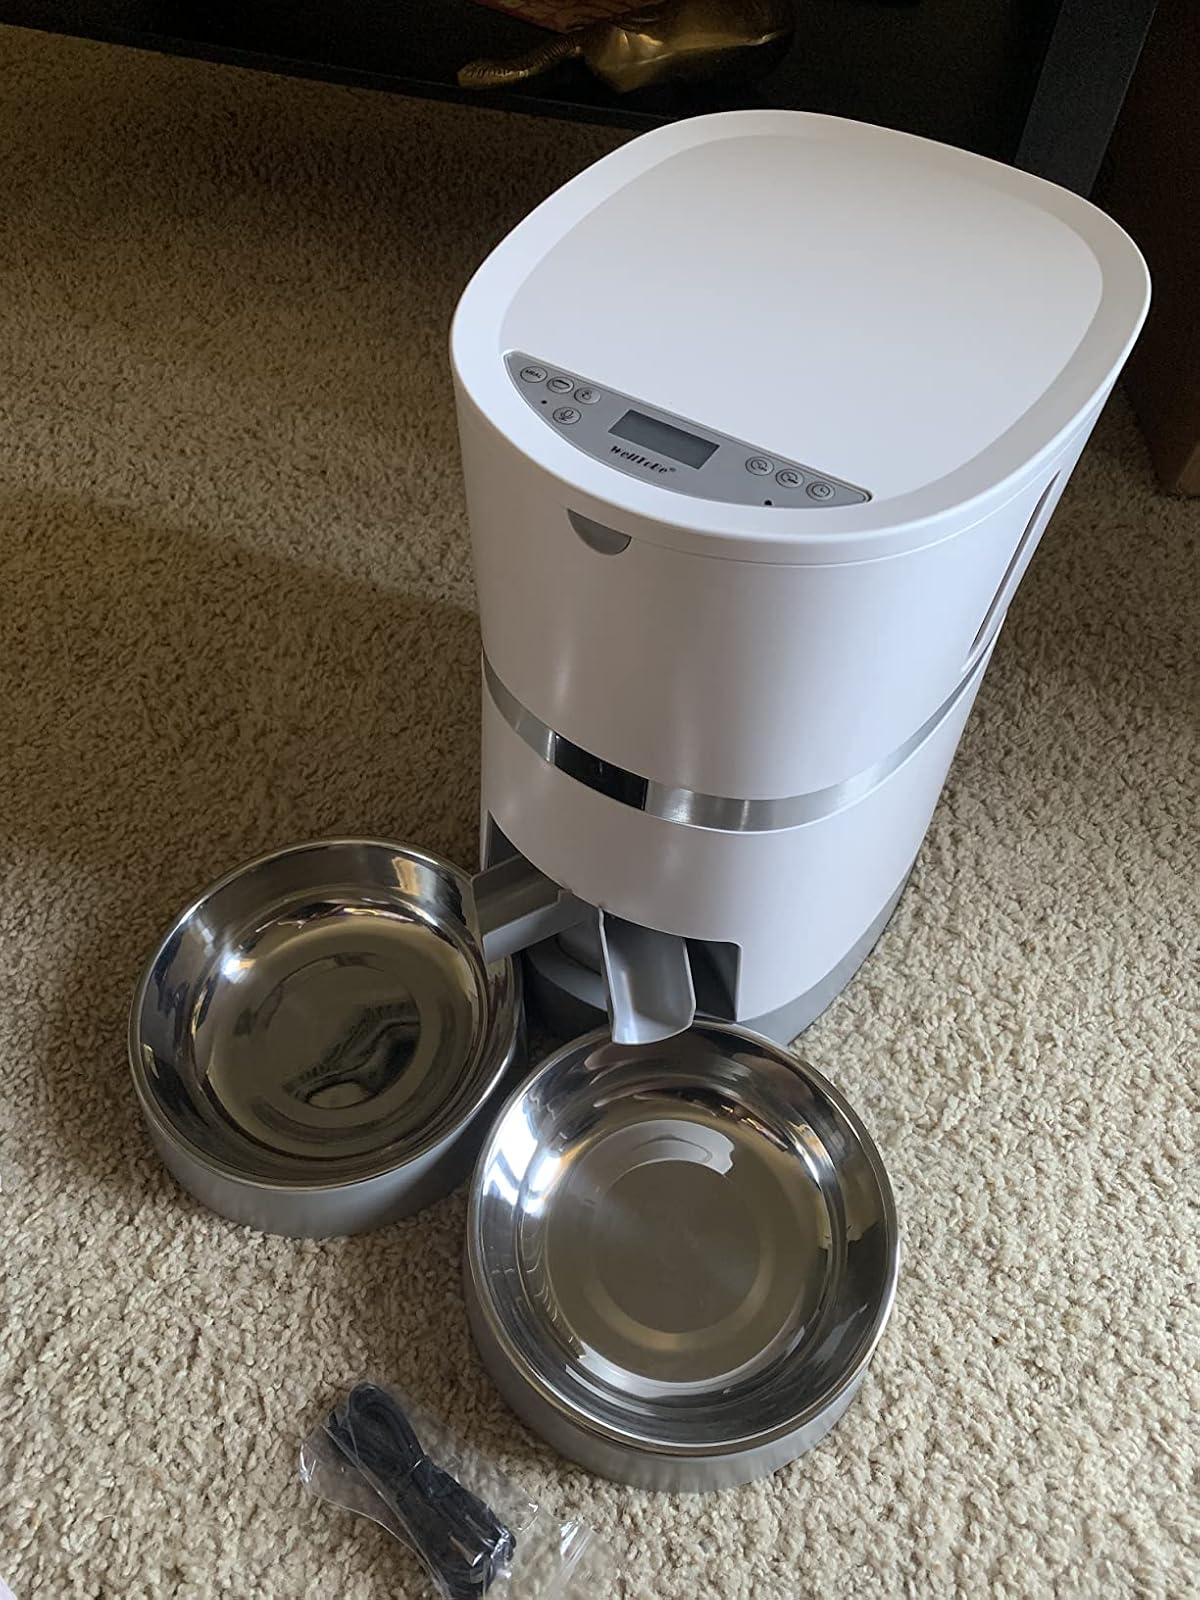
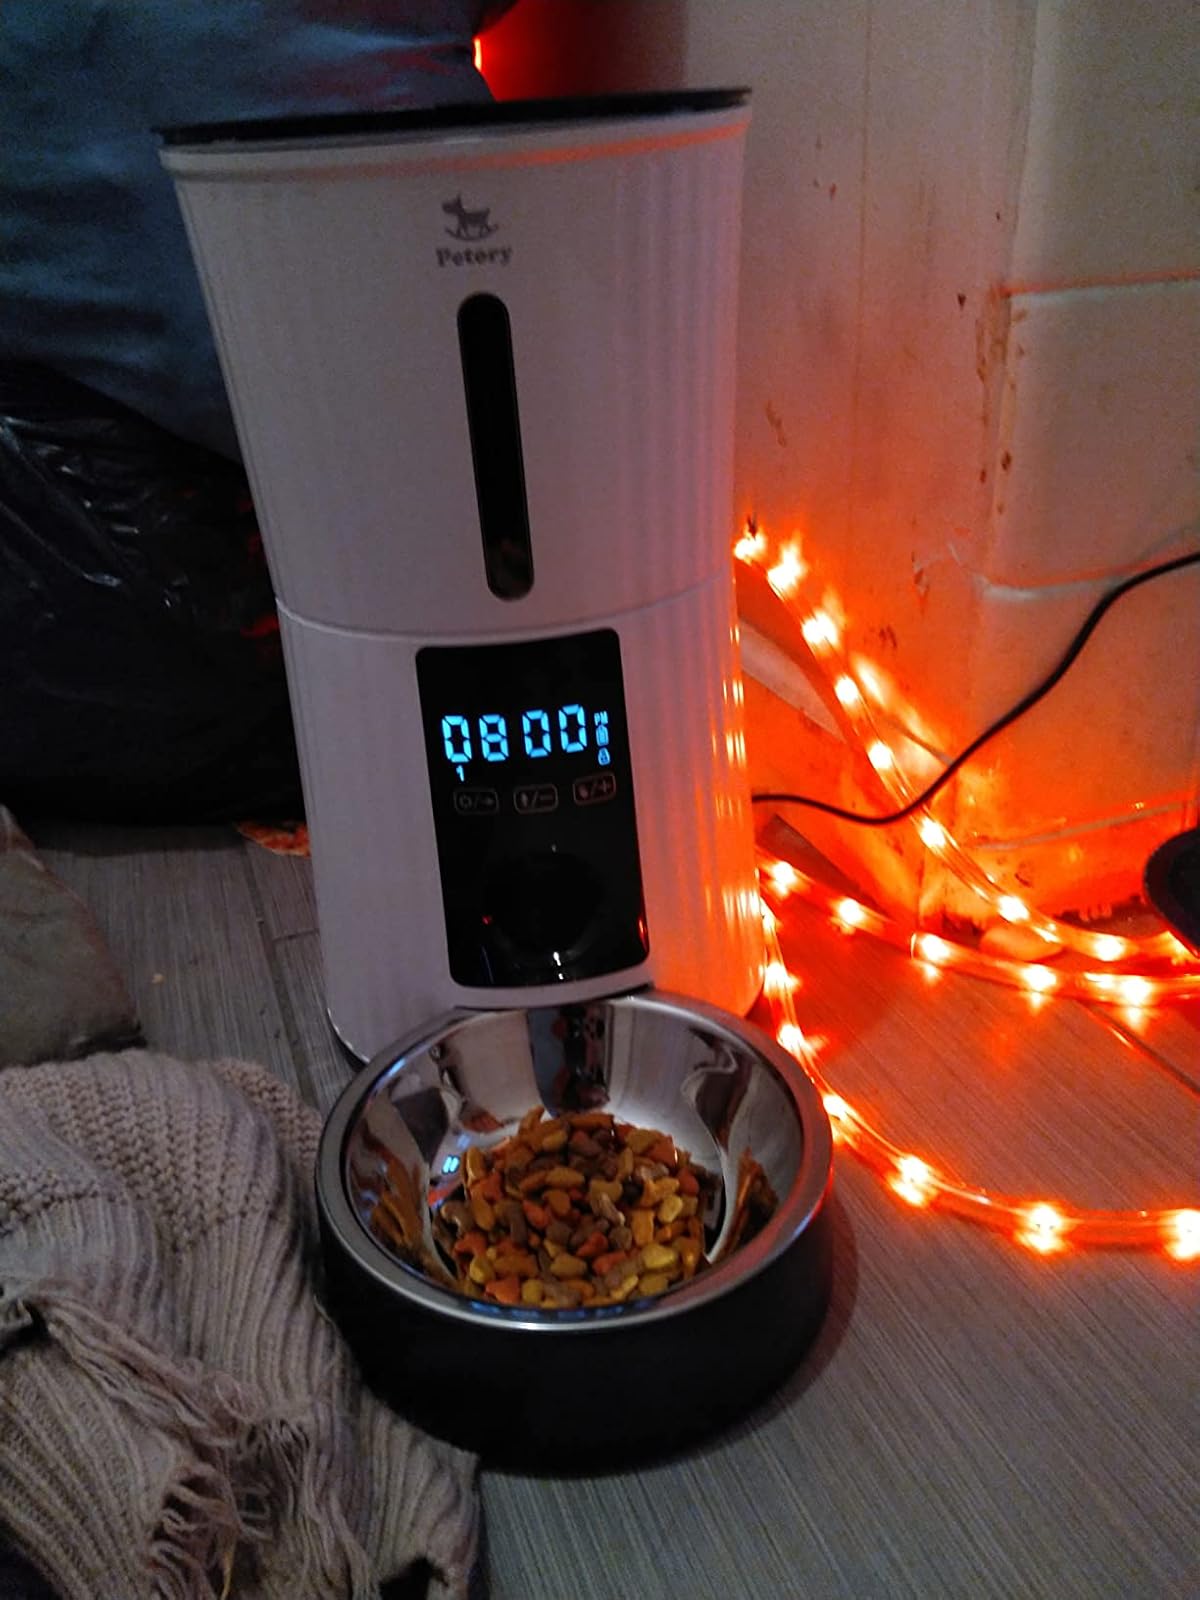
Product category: items_feeder
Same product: no